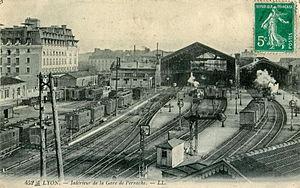
Carte postale ancienne éditée par LL, n°452
La gare de Lyon-Perrache est une gare ferroviaire française établie dans la ville de Lyon, chef-lieu de la métropole de Lyon, en région Auvergne-Rhône-Alpes. Elle est située dans le quartier de Perrache, entre le confluent et le reste de la presqu'île de Lyon.